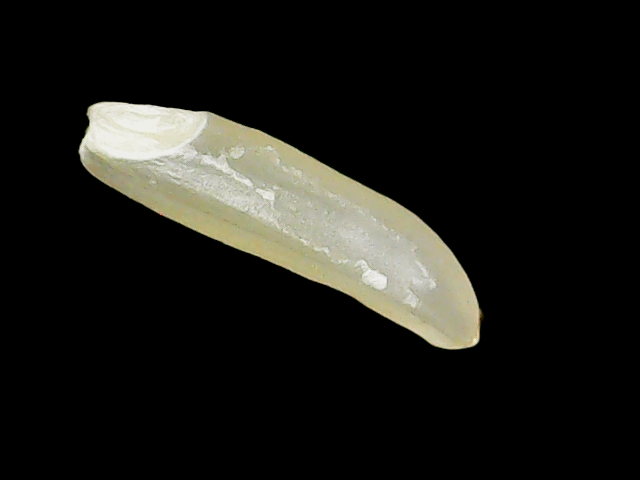
Rice variety: Binadhan25